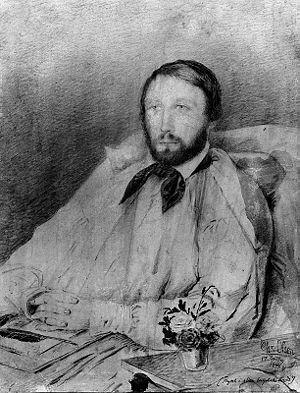
Henrik Arnold Wergeland, né le 17 juin 1808 à Kristiansand et mort le 12 juillet 1845 à Christiana, est un poète et écrivain norvégien.